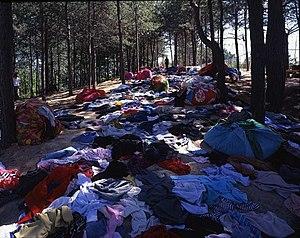
Kimsooja, née en 1957 à Daegu est une artiste multidisciplinaire, plasticienne et vidéaste.